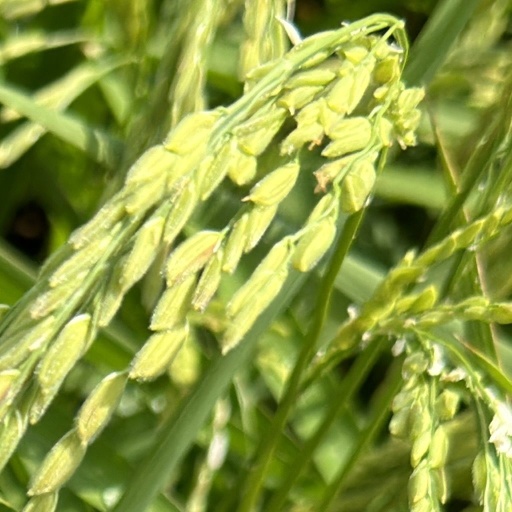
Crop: rice